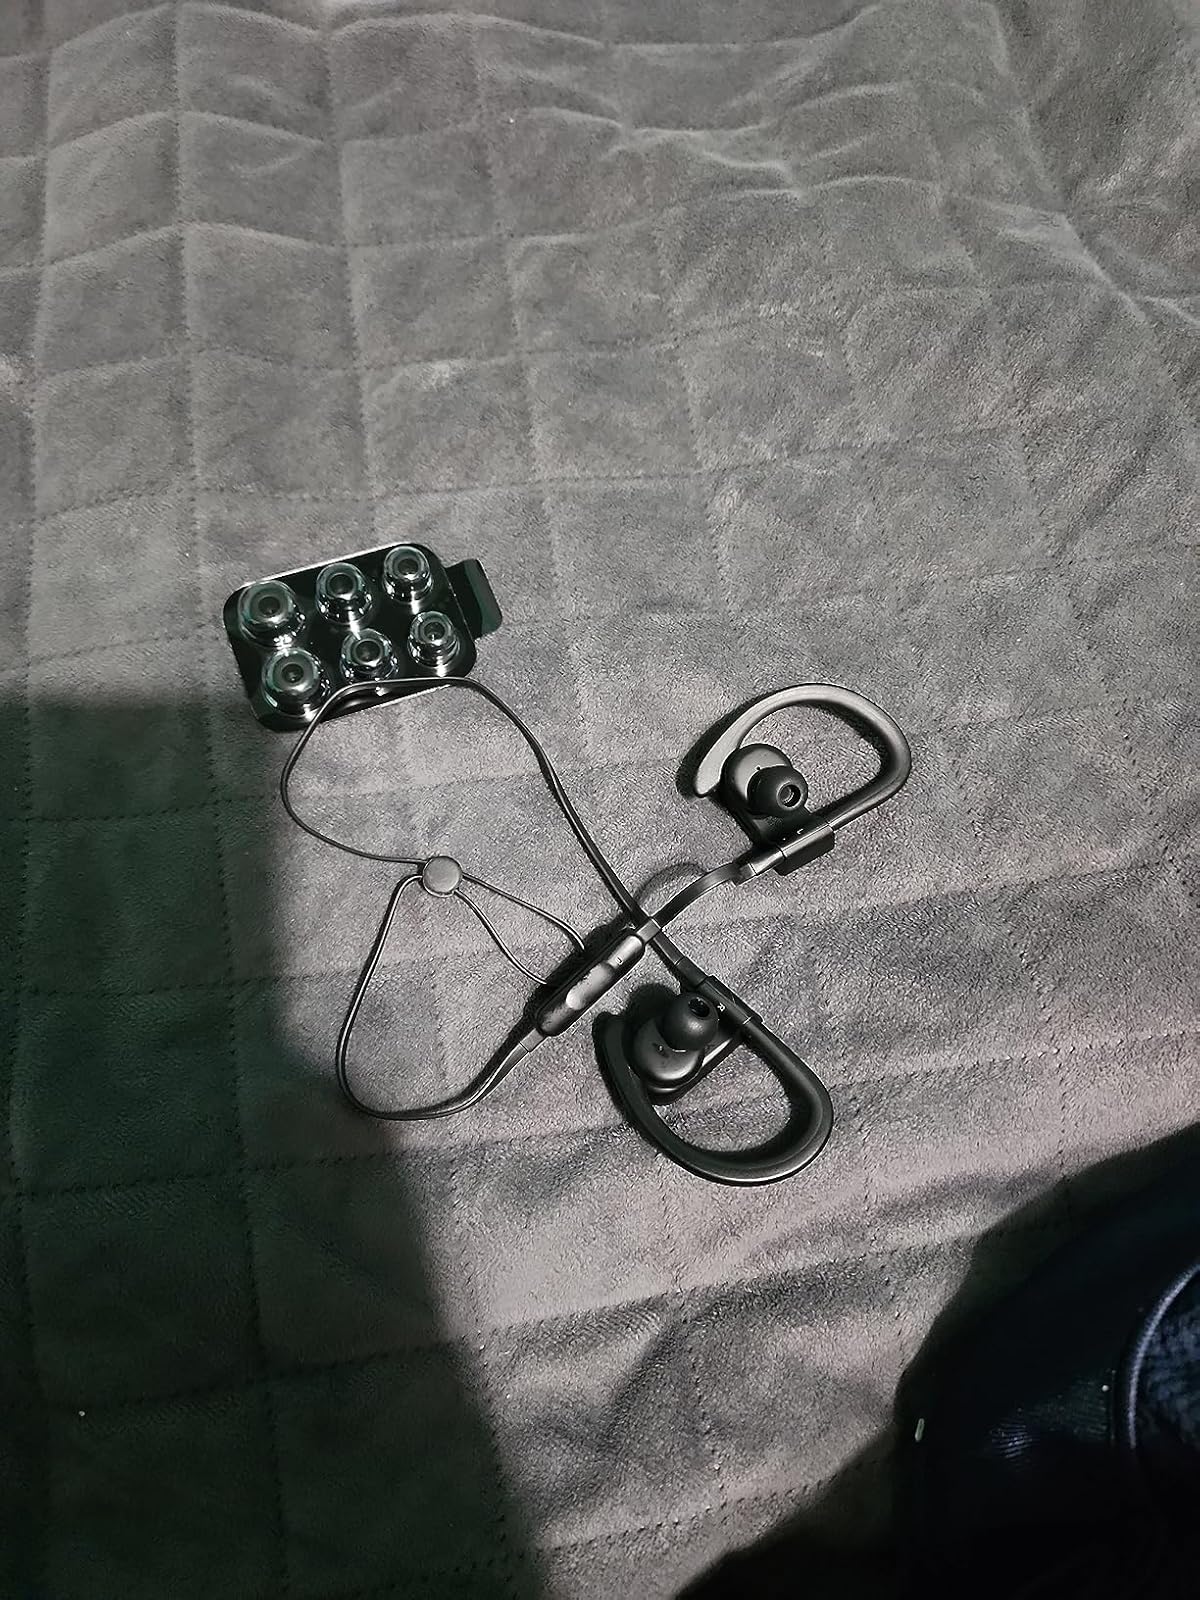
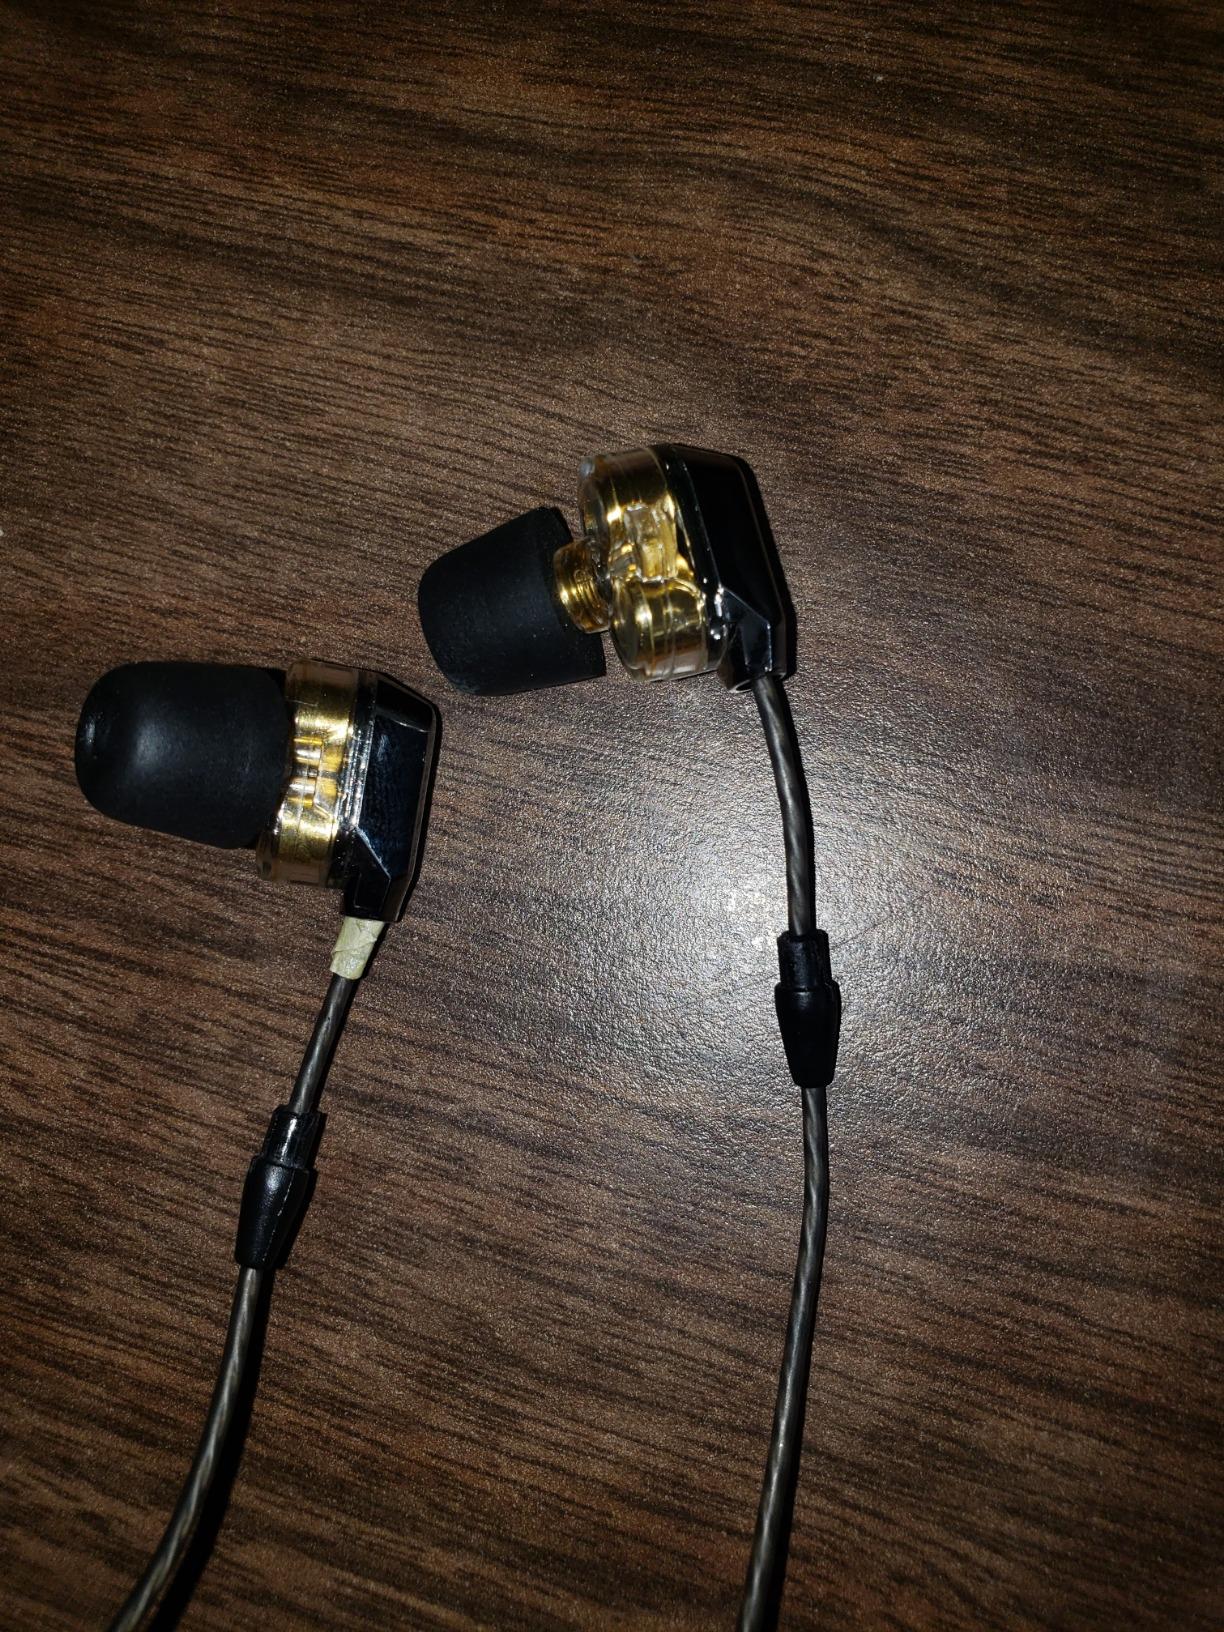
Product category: headphones
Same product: no